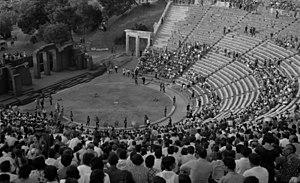
Photo prise en juillet 1965. Les militaires entourent la scène.
La dictature des colonels est le nom donné au pouvoir politique en place en Grèce de 1967 à 1974, qui provoqua l’exil du roi Constantin II, monté sur le trône en 1964. Cette dictature est issue du coup d'État de la junte, alors dominée par Geórgios Papadópoulos.